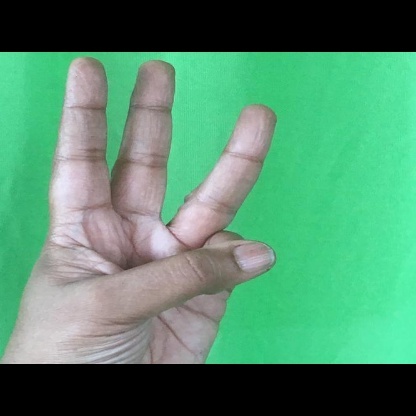
Mudra: Trishulam